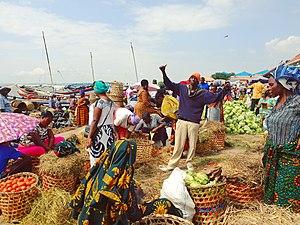
Mwanza est une ville portuaire de Tanzanie et la capitale de la région de Mwanza. Elle est située sur les bords sud du lac Victoria, dans le nord du pays. Sa population s'élevait à 385 810 habitants selon le recensement de 2002, ce qui en fait la deuxième ville de Tanzanie après Dar es Salaam.